Insect trap

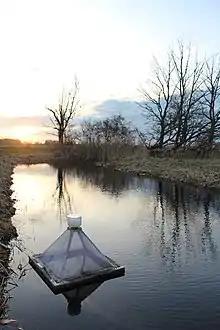
Aquatic emergence trap

Aquatic interception traps typically involve mesh funnels or conical structures that guide insects into a jar or bottle for collecting.